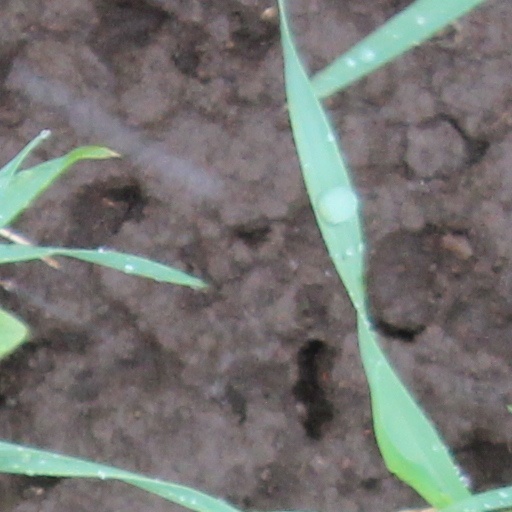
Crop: wheat